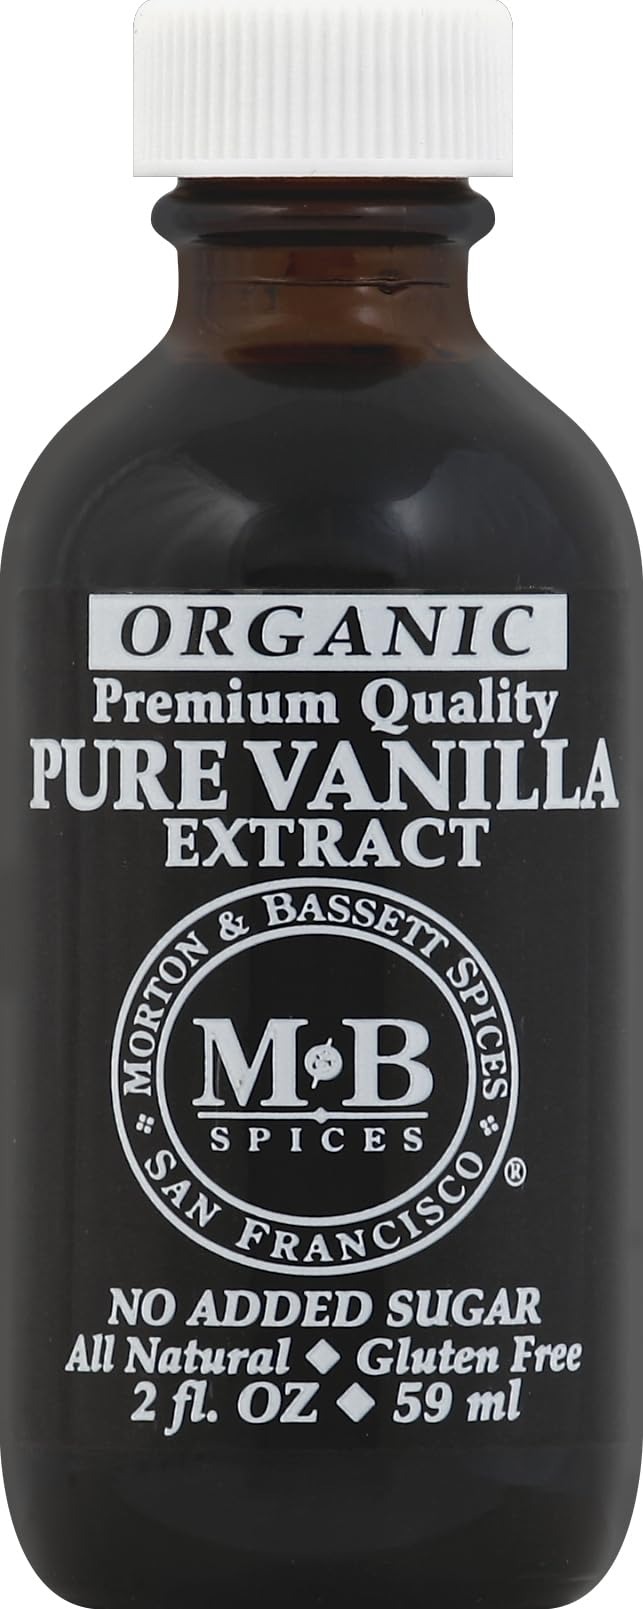
Item Name: MORTON & BASSETT VANILLA EXTRCT PURE ORG 2 FO
Bullet Point 1: Certified organic
Bullet Point 2: Gluten-free
Bullet Point 3: Kosher
Bullet Point 4: One 2 fl. Oz. Bottle of organic pure vanilla extract
Bullet Point 5: Salt-free
Product Description: Baking
Value: 2.0
Unit: Fl Oz

Price: 12.99